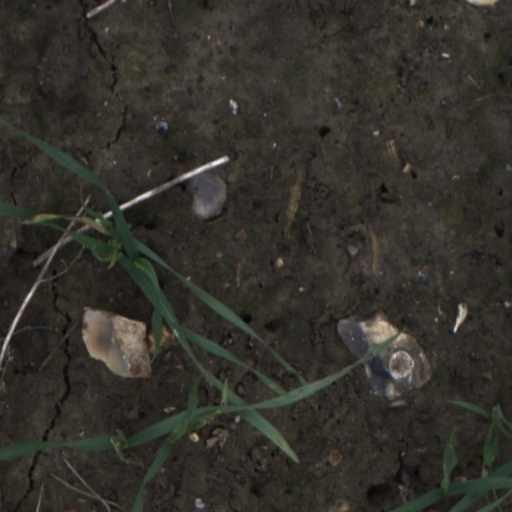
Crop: wheat